Neilston

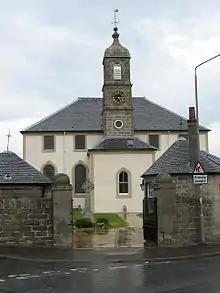
Neilston Parish Church, known to have existed as the site of a Christian place of worship since 1163

Neilston experiences a temperate maritime climate, like much of the British Isles, with relatively cool summers and mild winters. Regular but generally light precipitation occurs throughout the year. There is also a spring nearby.